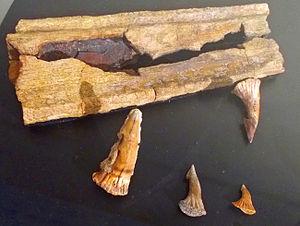
Onchopristis est un genre éteint de poissons-scies géants caractérisés par des dents en forme de harpon. Il a vécu de la fin du Crétacé inférieur et au Crétacé supérieur soit il y a environ entre 113 et 66 Ma.